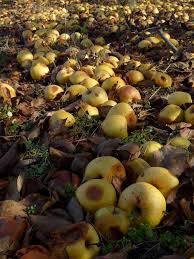
Waste category: biological